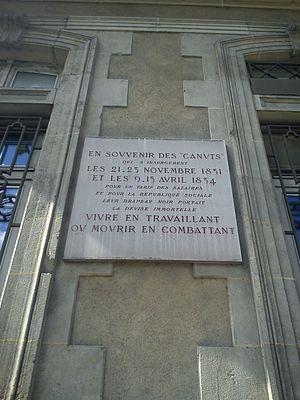
EN SOUVENIR DES ""CANUTS"" qui s'insurgèrent LES 21-23 NOVEMBRE 1831 ET LES 9-15 AVRIL 1834 pour un tarif des salaires et pour la république sociale leur drapeau noir portait la devise immortelle VIVRE EN TRAVAILLANT OU MOURIR EN COMBATTANT"
La révolte des canuts désigne plusieurs soulèvements ouvriers ayant lieu à Lyon, en France, en 1831 puis 1834 et 1848. Il s'agit de l'une des grandes insurrections sociales du début de l’ère de la grande industrie.